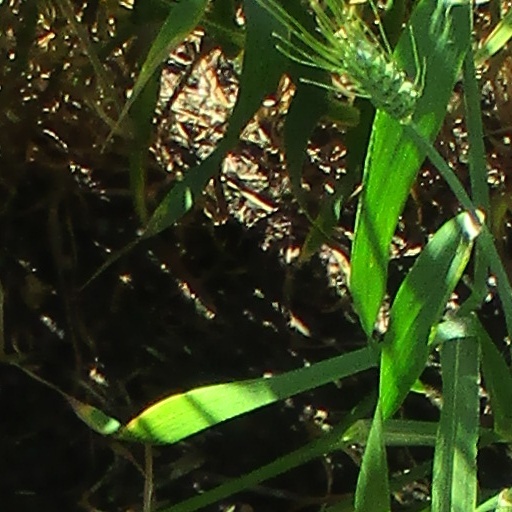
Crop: wheat